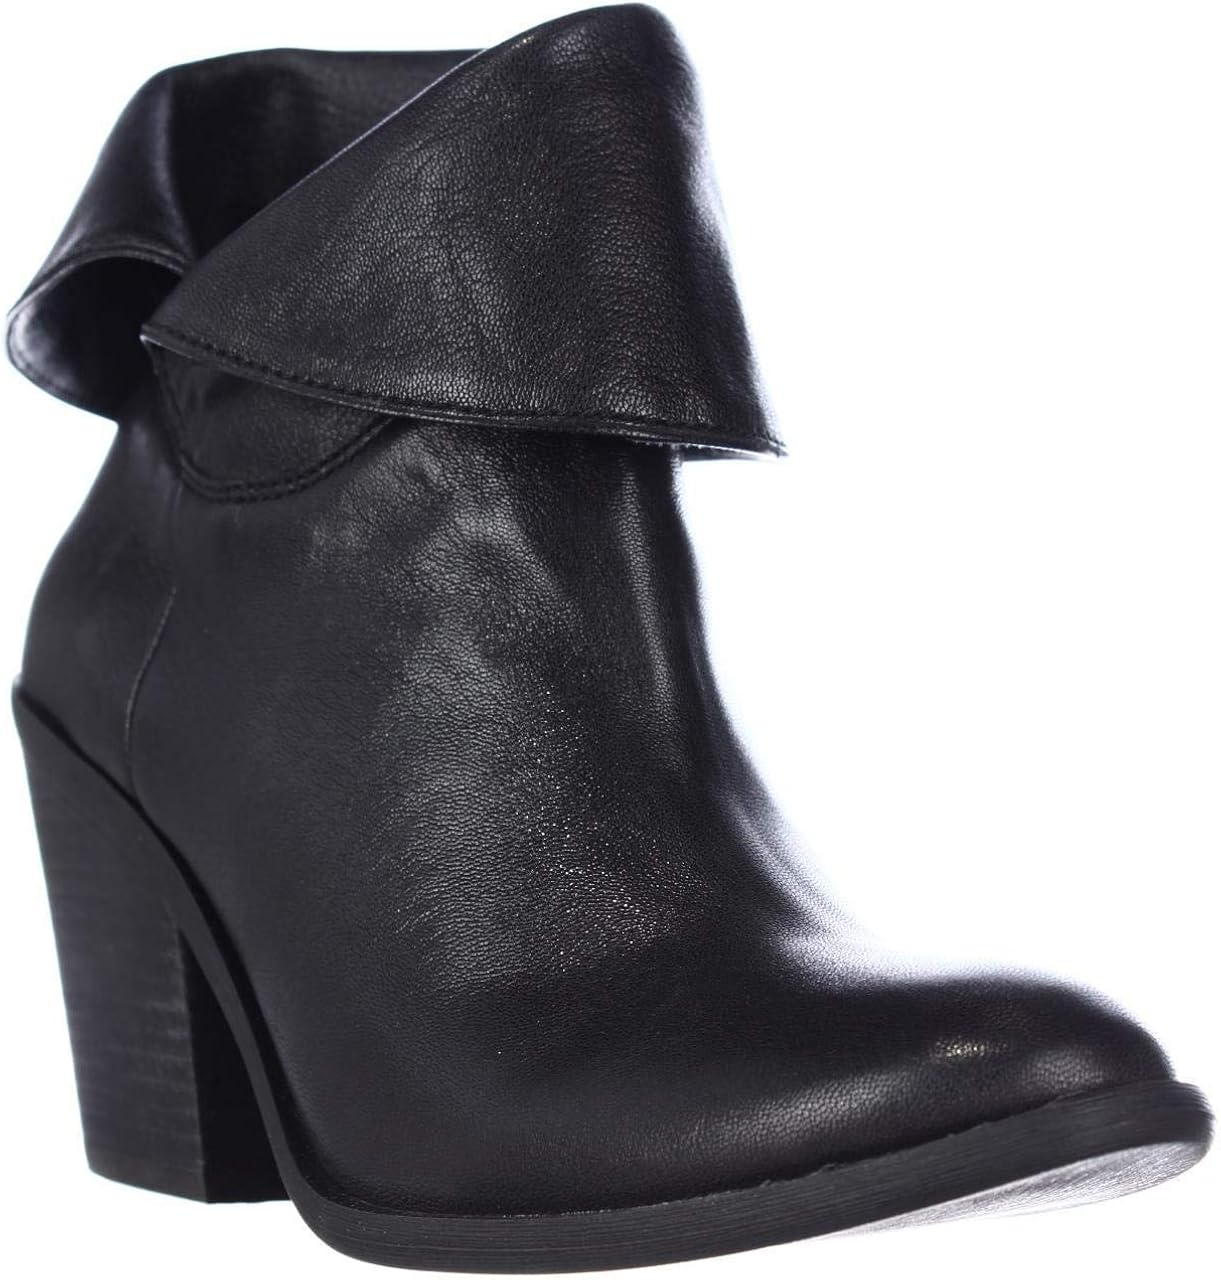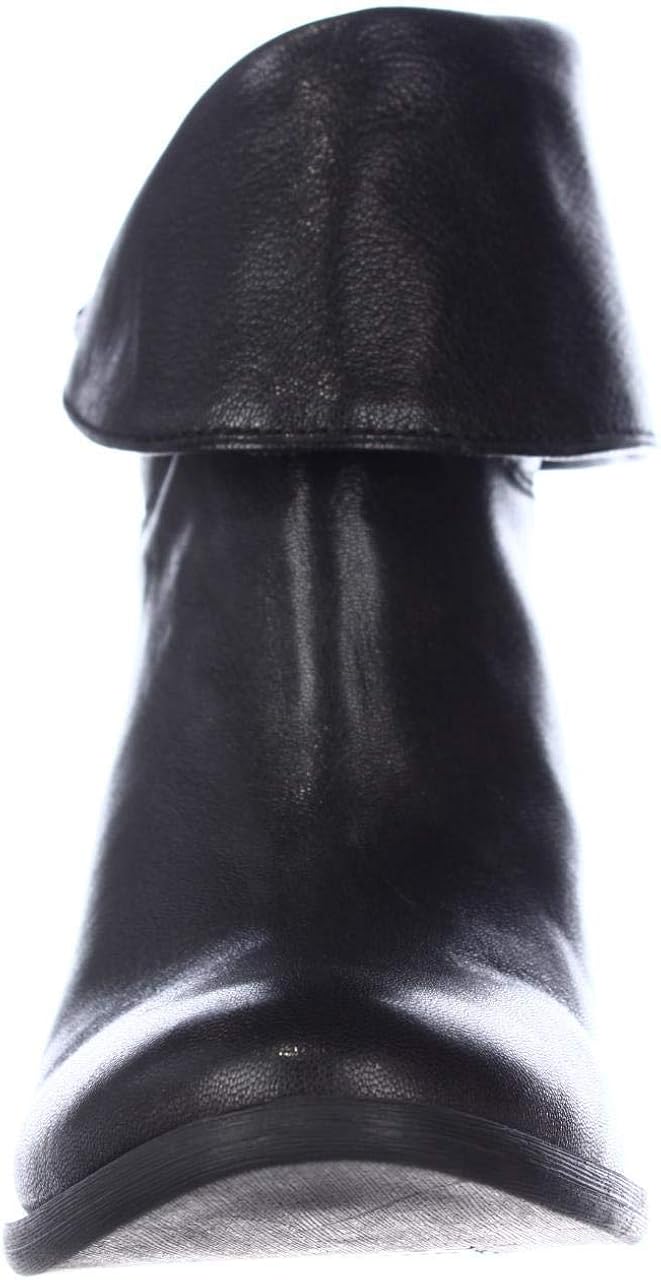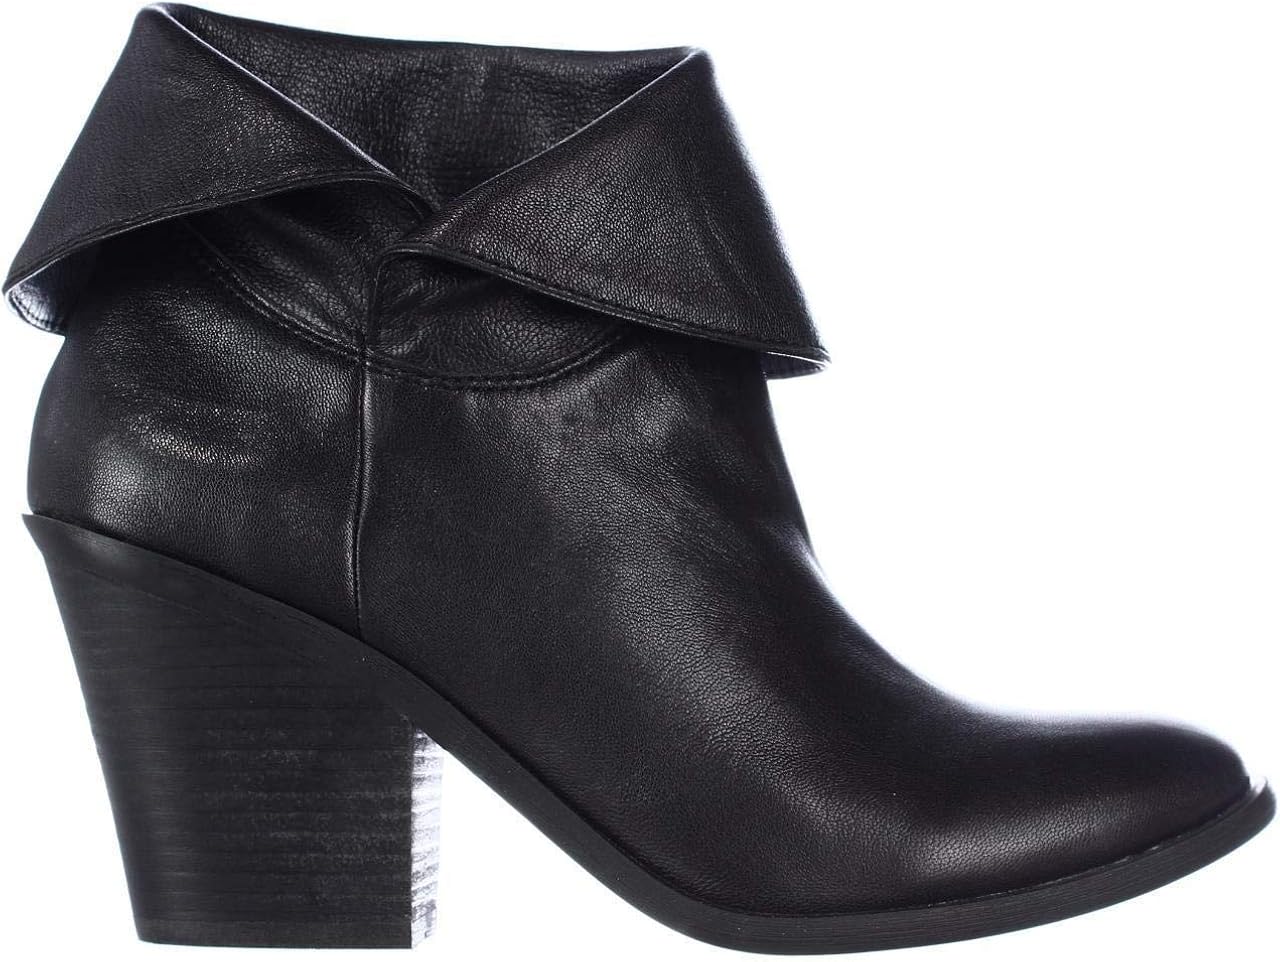
Lucky Brand Women's Ethann Booties
Category: AMAZON FASHION
Leather You'l have simmering style with this casual boot Leather upper with turned cuff collar Lightly padded footbed 3" stacked-look heel
Features: 100% Leather | Leather | You'l have simmering style with this casual boot | Leather upper with turned cuff collar | Lightly padded footbed | 3" stacked-look heel